Government of Japan

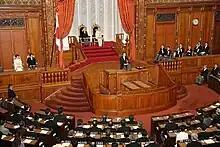
Emperor Akihito and Empress Michiko seated in the Chamber of the House of Councillors of the National Diet, with members of the imperial family, the cabinet, and prime minister Naoto Kan giving the government's speech in front of the assembled members of parliament (2010)

The emperor of Japan is the head of the Imperial Family and the ceremonial head of state. He is defined by the Constitution to be "the symbol of the State and of the unity of the people". However, his role is entirely ceremonial and representative in nature. As explicitly stated in of the Constitution, he has no powers related to government.